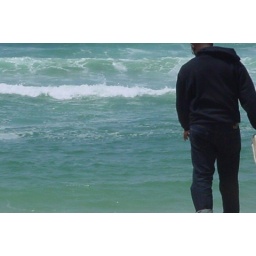
midwest boy in ocean